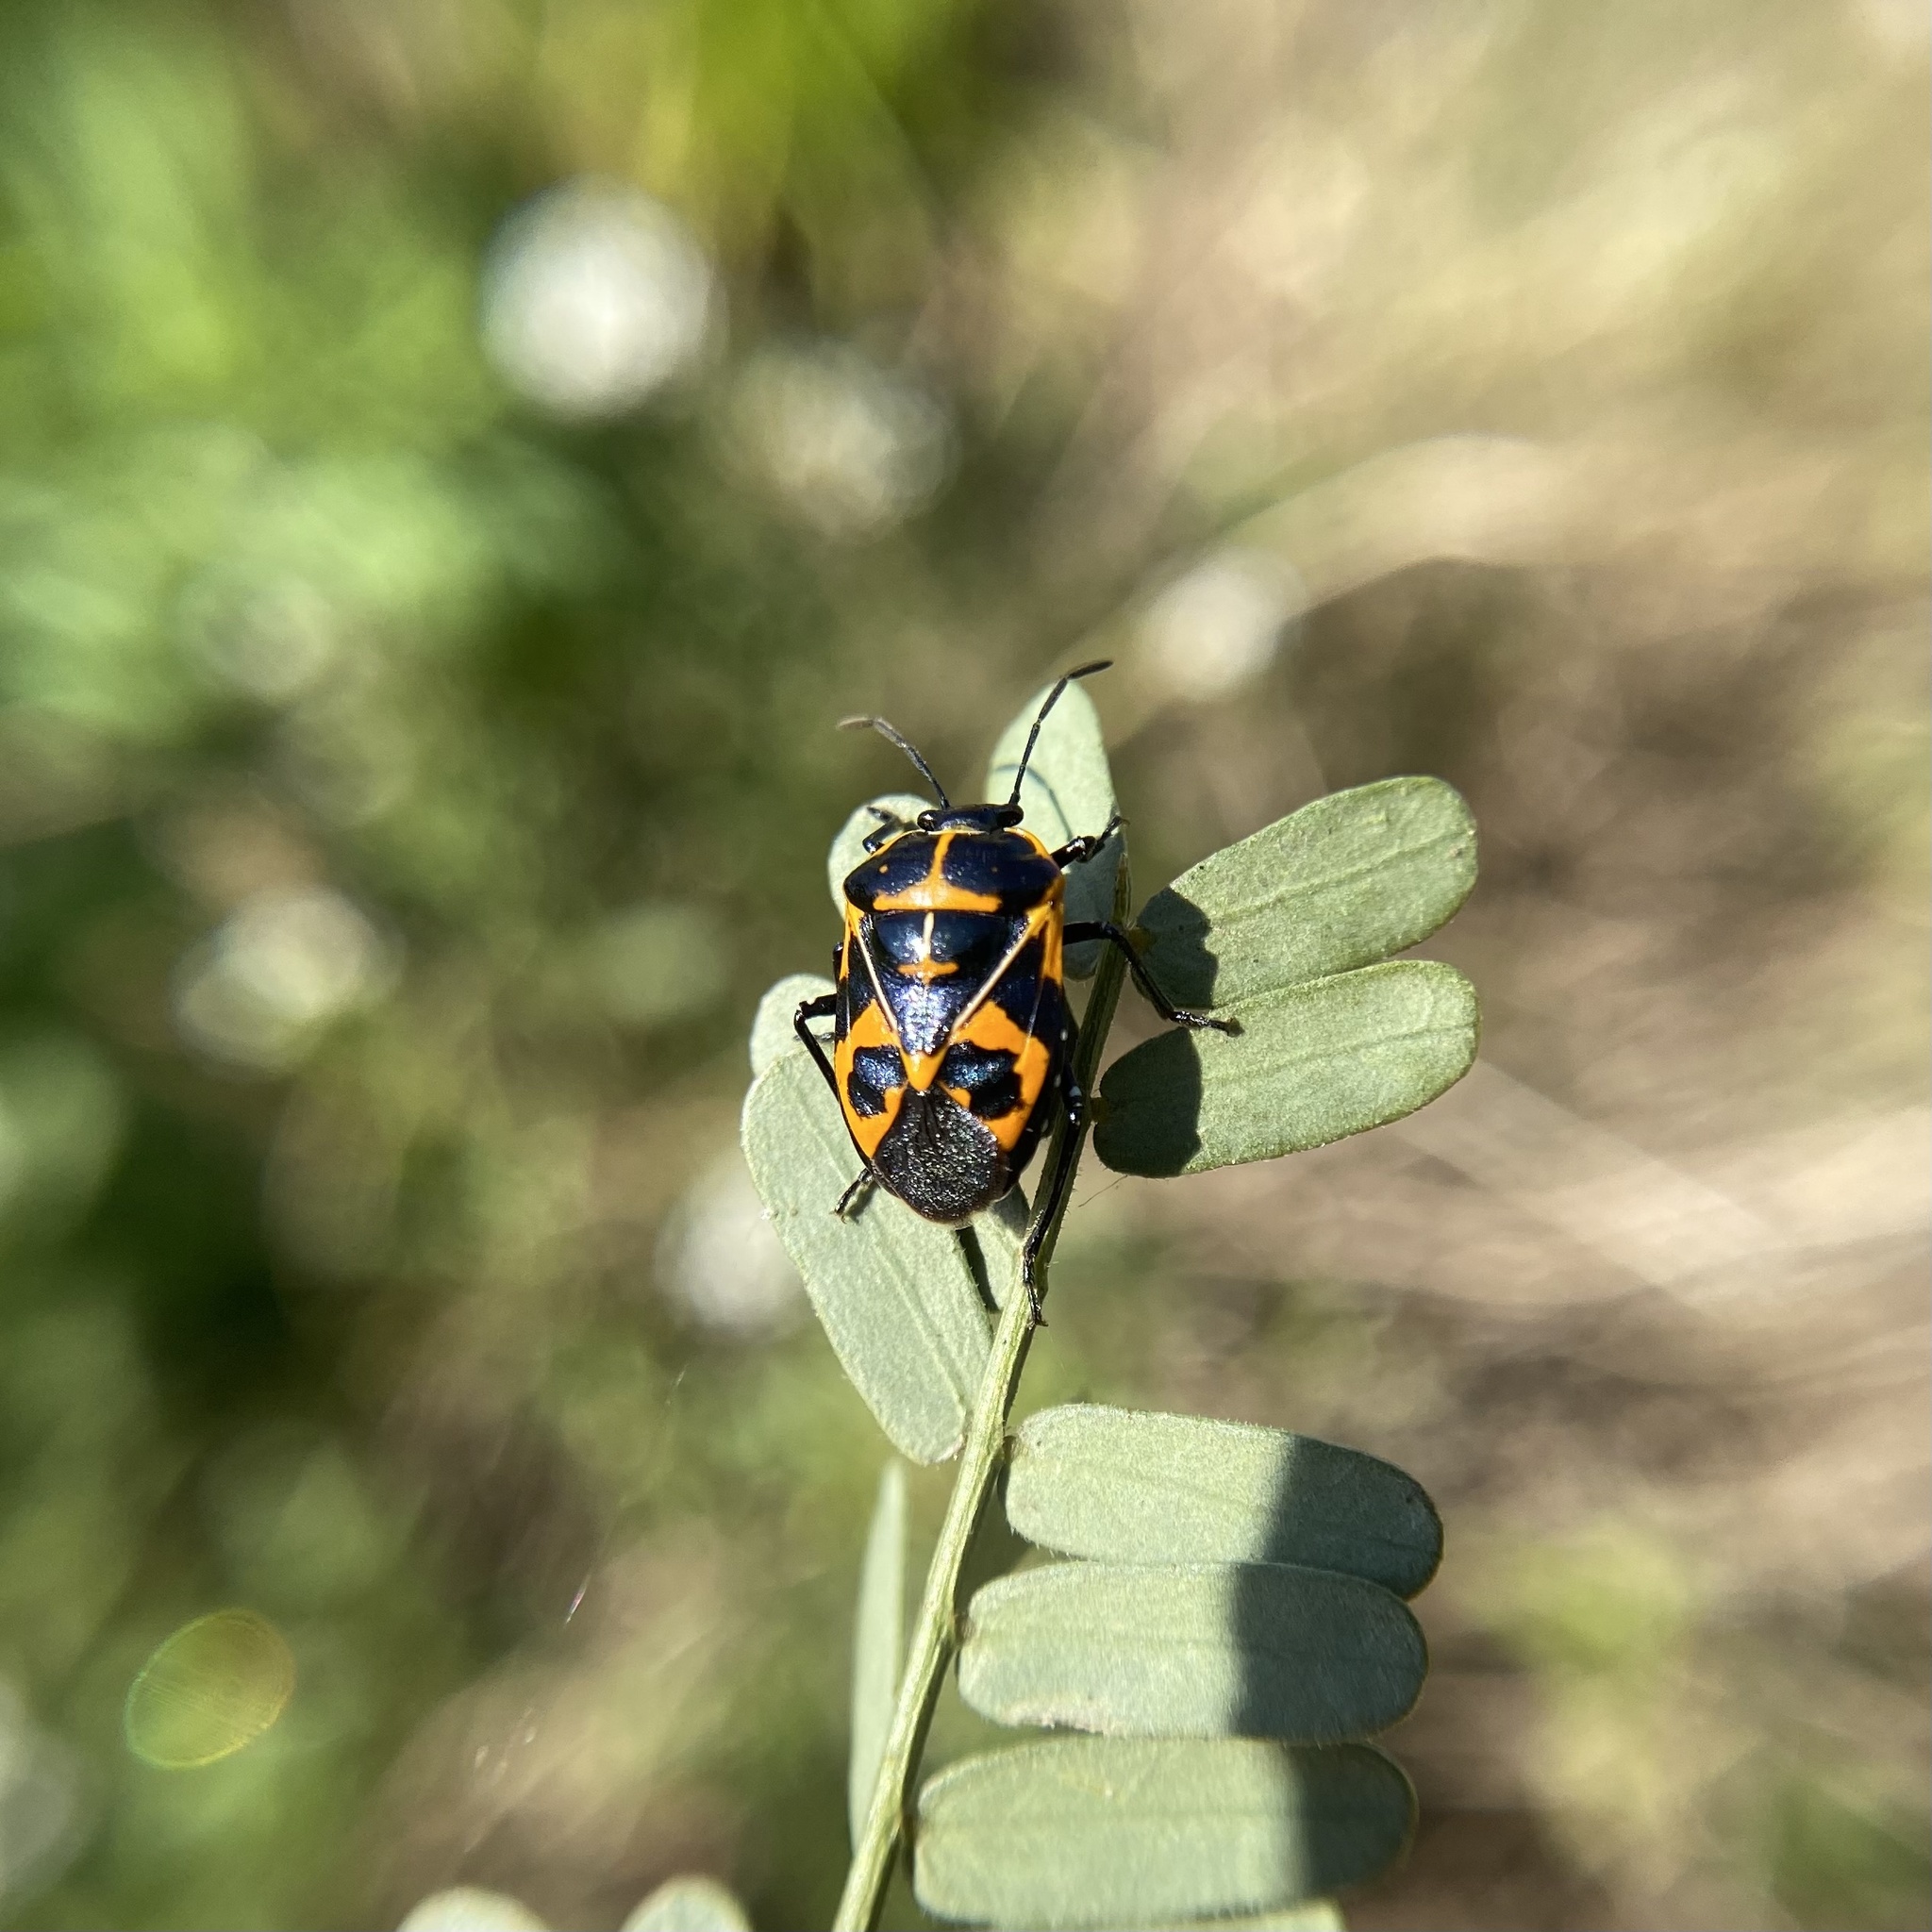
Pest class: stink_bug